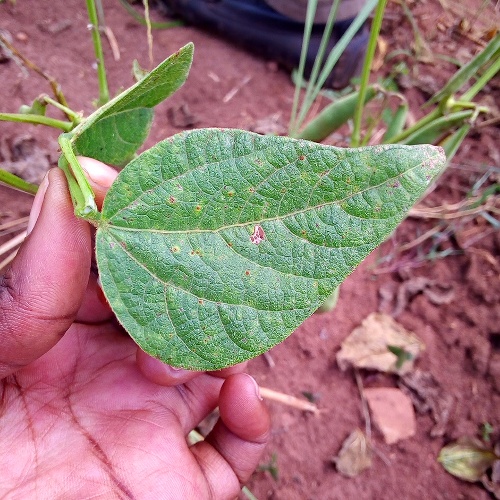
Leaf condition: bean_rust